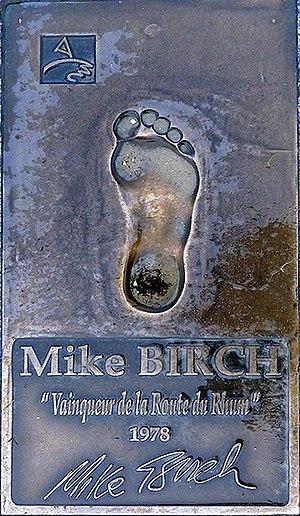
Empreinte de pied de Mike Birch, sur le jetée Thiers à Arcachon. Moulage de plomb, mise en oeuvre par Jacques Aulonié.